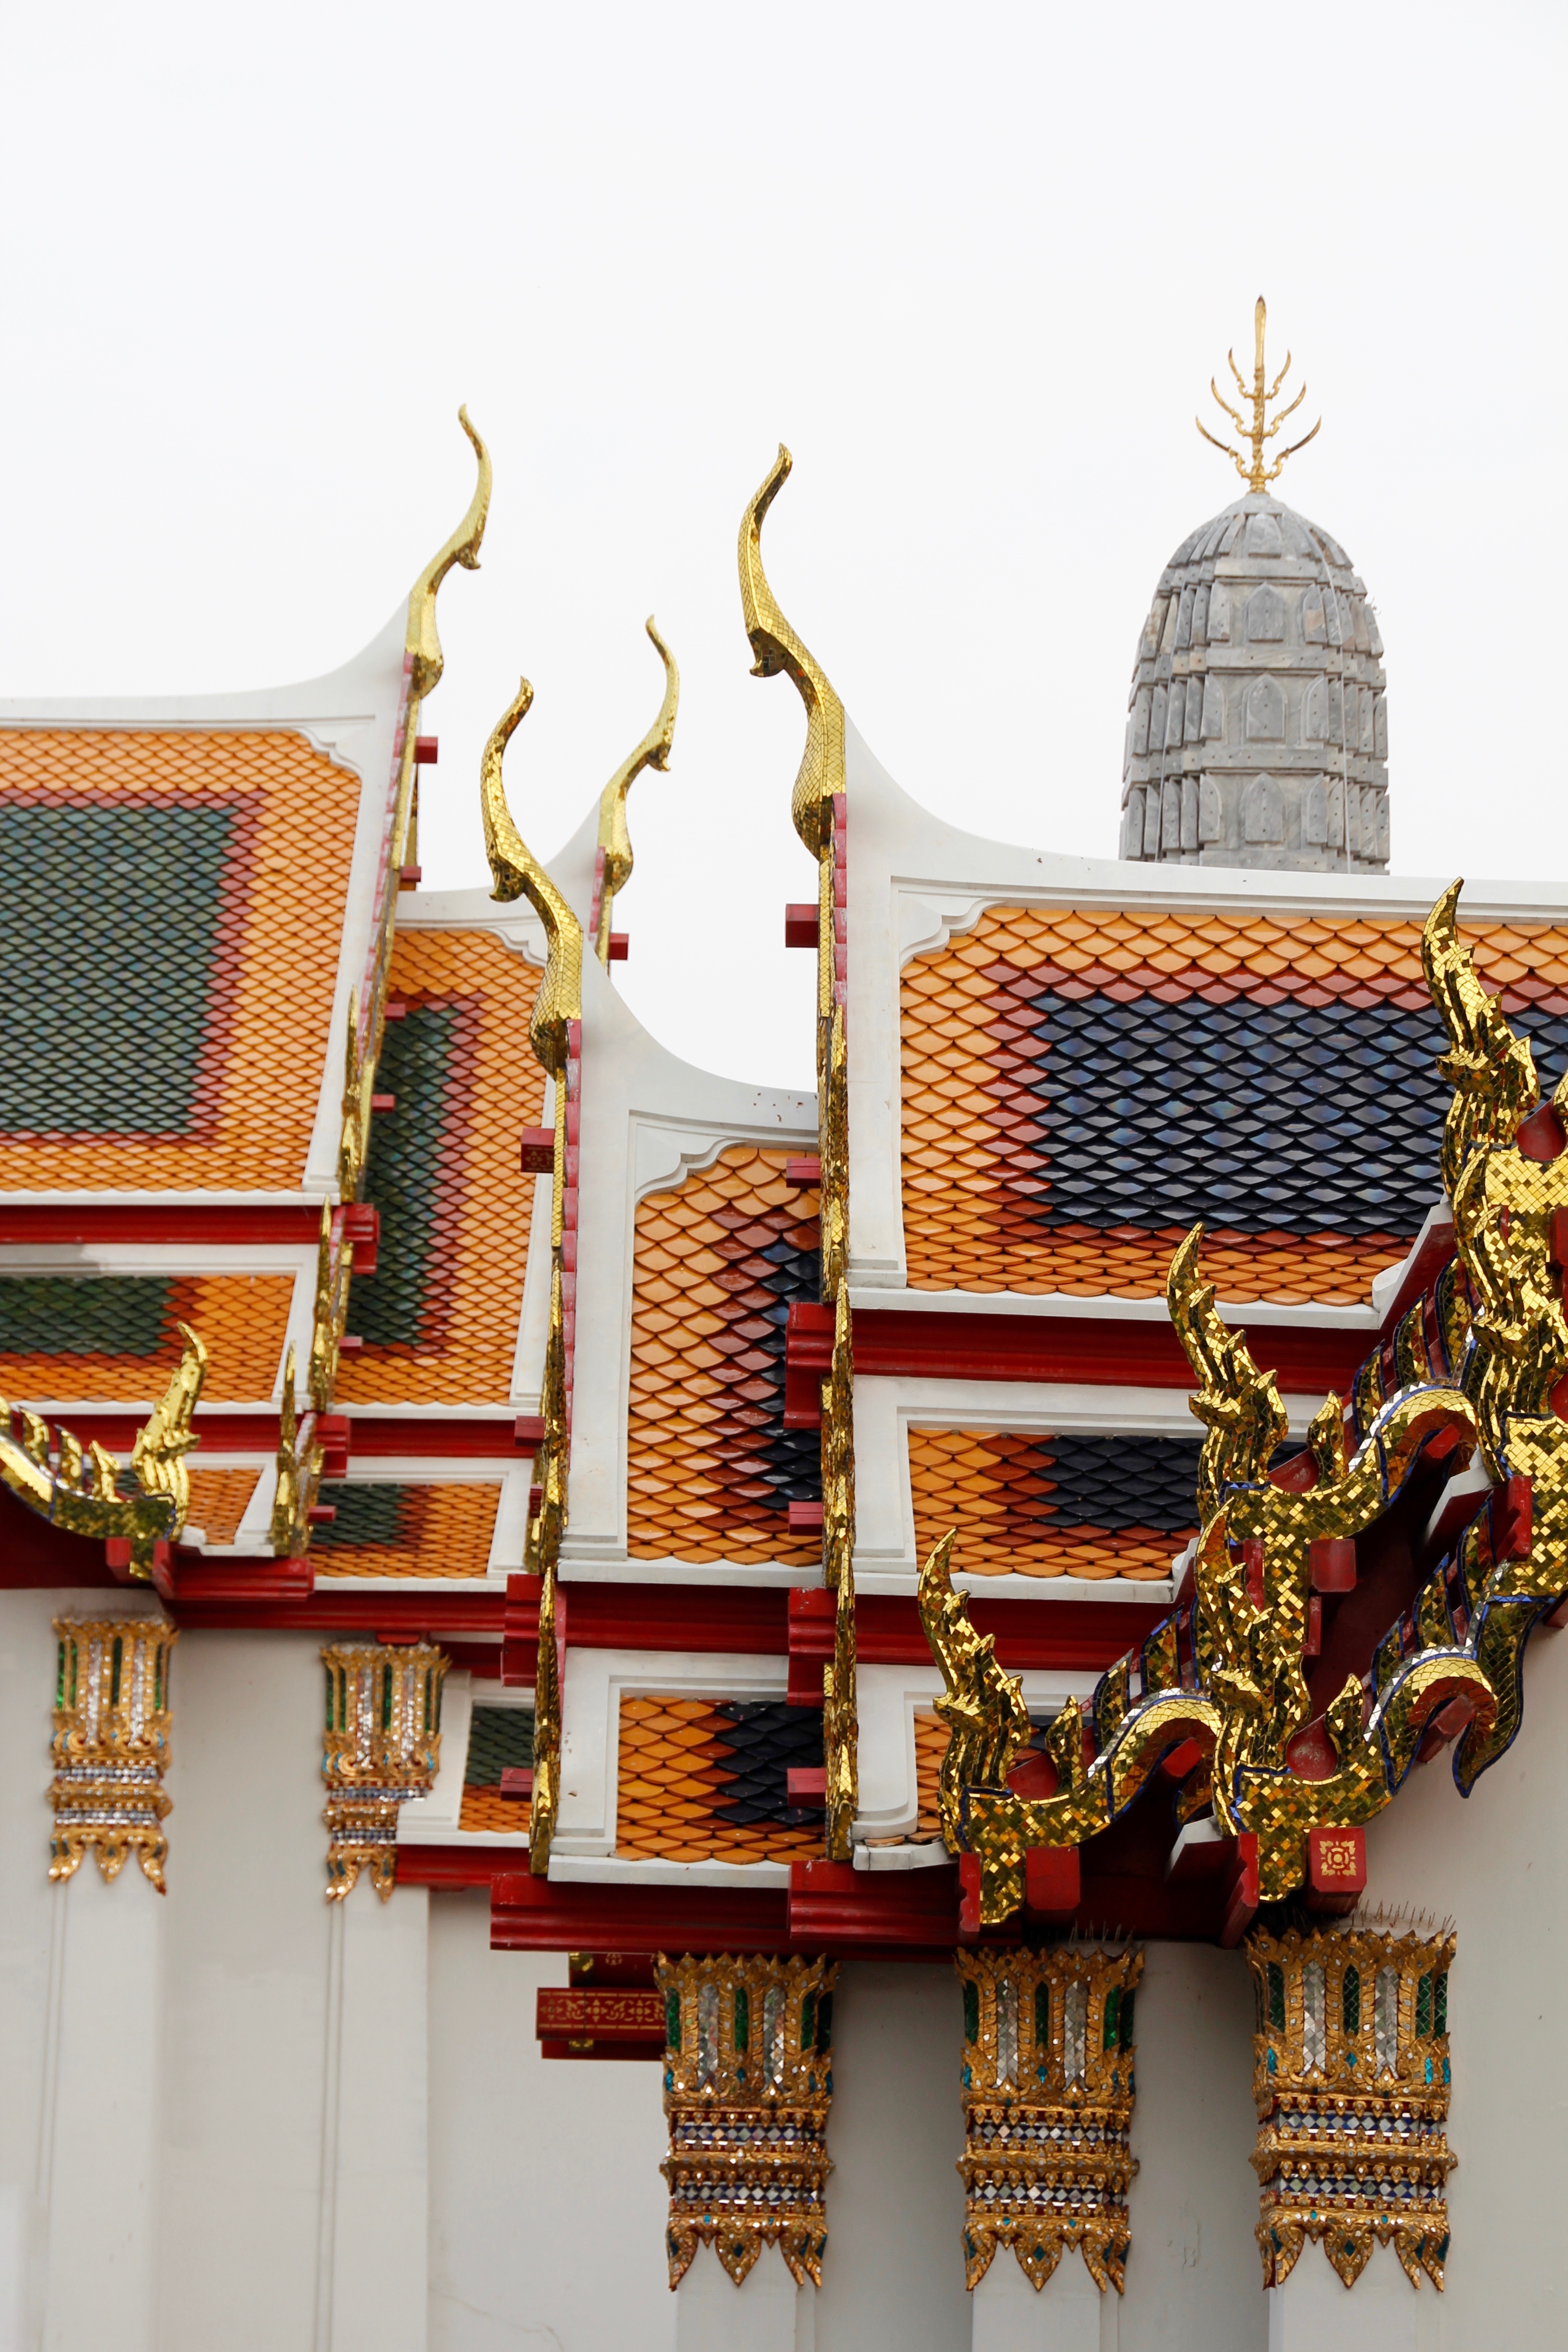
architecture, roof, building, palace, decoration, buddhism, asia, furniture, colorful, place of worship, thailand, ornament, temple, bangkok, thai, pagoda, wat, southeast, royal palace, hindu temple, roof ornament